Aborigines Museum

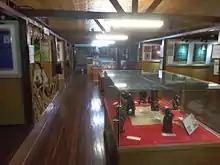
Aborigines museum exhibition hall.

The Aborigines Museum is a museum in Ayer Keroh, Malacca, Malaysia, which showcases the native people relics found in the country. It was originally located inside Ayer Keroh Recreational Forest, but later relocated to its present area along Lebuh Ayer Keroh in December 1996 and went under the management of Malacca Museum Corporation. The museum was reopened on 3 February 1997.